The Blue Wolves of Mibu

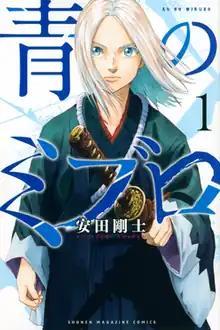
First volume cover

is a Japanese manga series written and illustrated by Tsuyoshi Yasuda. It has been serialized in Kodansha's manga magazine "Weekly Shōnen Magazine" since October 2021; its first part finished in April 2024 and the second part, "Shinsengumi Arc", started in the same month.